Monastery of Serra do Pilar

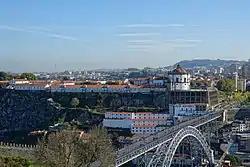
View of the former monastery from Porto

Construction of the first monastery at the site began in 1538 by the Order of St. Augustine. The initiative dates back to 1527 under the orders of João III to serve as a larger monastic residence for monks from the , in Grijó, which had been in a state of deterioration. The original monastery was completed in 1564 and the cloisters were finished in 1583. The first monastery was quickly rendered obsolete as the facilities were too small for the number of monks in residence. In 1597, work began on the new church and the monastery was slowly updated in phases over the next several decades. The new circular church was inaugurated on July 17, 1672, and the final phases of the monastery were completed by the end of the 17th century.